Embraer C-390 Millennium

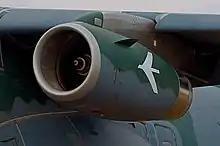
The IAE V2500 turbofan was selected to power the C-390.

On 14 April 2009, Embraer was awarded with a $1.5 billion contract to develop and build two prototypes. At the programme launch, the design was all-new in terms of its fuselage, wing, flight deck, and engine selection. The E-190's wing were dispensed with, partly due to its limited surface area. It was also stated that the aircraft would be the operational successor to the Brazilian Air Force's C-130 fleet. According to Embraer, the selected jet engine is sufficiently resilient to dust ingestion, whereas propeller tips close to the ground are susceptible to damage. Embraer also chose the IAE V2500 engine for its efficiency under normal conditions, rather than prioritising its performance under unusual conditions, such as on the Antonov An-32.